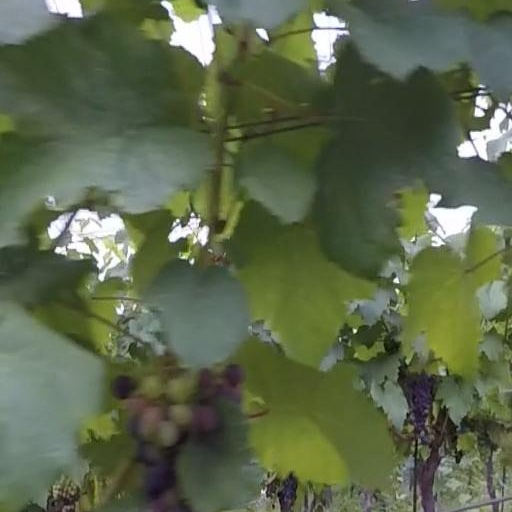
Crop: grape